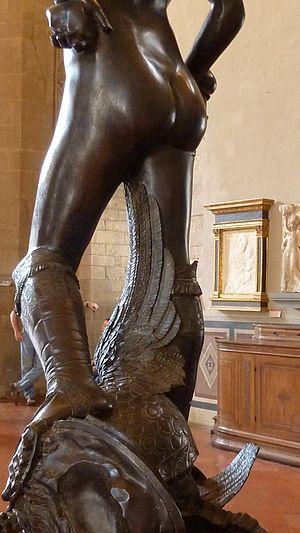
Le David de Donatello est une sculpture en bronze réalisée entre 1430 et 1432, considérée comme le premier grand bronze fondu depuis l'Antiquité. Initialement au palais Médicis en 1453, puis transférée en 1495 au cortile du Palazzo Vecchio, elle est conservée et exposée maintenant au palais du Bargello de Florence.